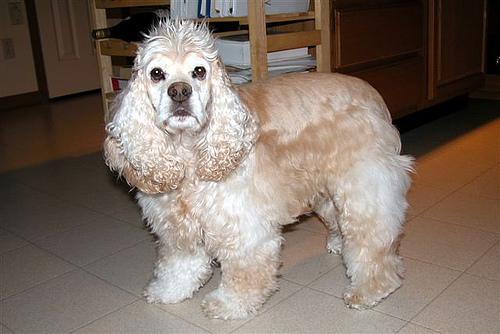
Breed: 286-n000111-cocker_spaniel